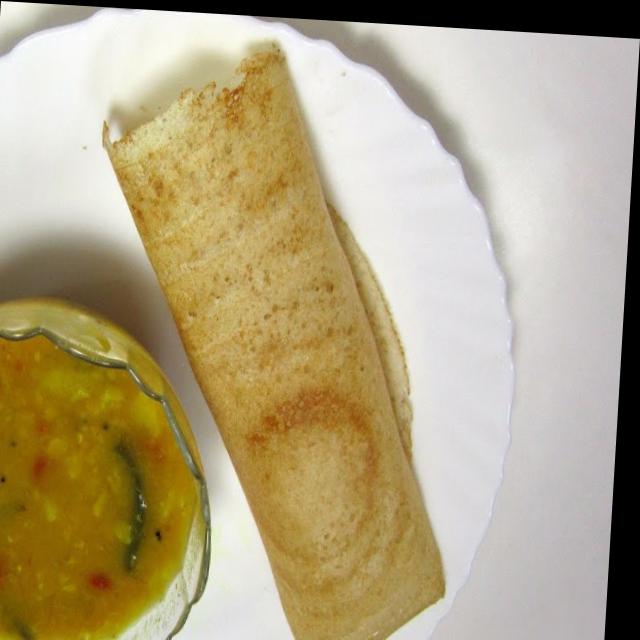
Dish: masala_dosa